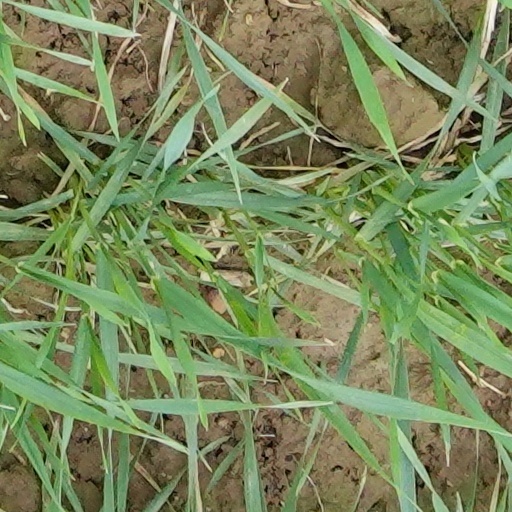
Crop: wheat